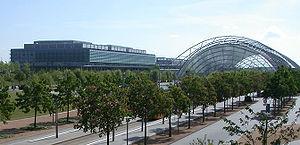
TrackMania DS est un jeu vidéo de course développé par Firebrand Games et édité par Focus Home Interactive en Europe le 14 novembre 2008 et le 17 mars 2009 en Amérique du Nord. C'est une adaptation de la franchise PC TrackMania sur portable, qui en reprend le concept offrant une approche atypique par rapport aux créations du même genre, de par son gameplay simple orienté arcade et son éditeur de niveau.
Le parc des expositions de Leipzig est situé à Leipzig-Seehausen, à environ 7 km au nord du centre-ville lipsien. Il s'inscrit avec le site agra au sud dans la tradition quasi-millénaire de Leipzig en tant que ville de foire.
La Games Convention, connue aussi sous le nom de Leipzig Games Convention, ou par son abrégé GC, était un événement vidéoludique annuel qui a eu lieu de 2002 à 2008 au parc des expositions de Leipzig, en Allemagne. En 2005, la Games Convention avait accueilli quelque 134 000 visiteurs, 2 000 journalistes et 280 exposants, venus de 15 pays différents, et se hisse donc au rang de second événement vidéo-ludique mondial, derrière le Tokyo Game Show.